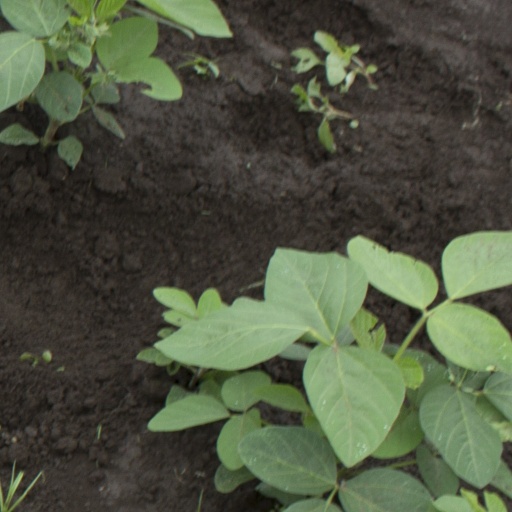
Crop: soybean